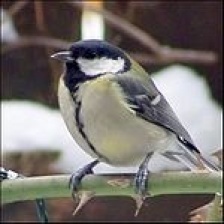
Species: PARUS MAJOR
Scientific name: PARUS MAJOR
ImageNet parent category: chickadee